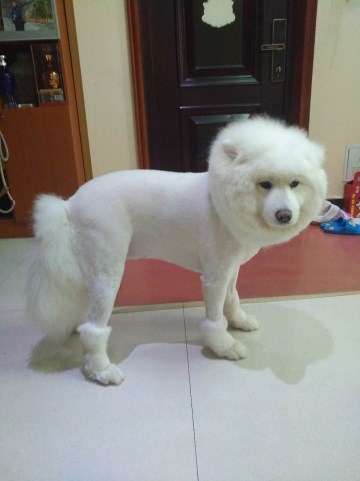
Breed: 2192-n000088-Samoyed